Cyclol

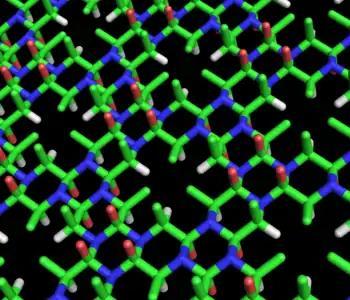
Figure 3: Stick model of the alanine cyclol fabric proposed by Dorothy Wrinch. The cyclol fabric is conceptually similar to a beta sheet, but more uniform and laterally denser. The fabric has large "lacunae" arranged in a hexagonal pattern, in which three C atoms (shown in green) and three H atoms (shown in white) converge on a (relatively) empty spot in the fabric. The two sides of the fabric are not equivalent; all the C atoms emerge from the same side, which is the "upper" side here. The red atoms represent hydroxyl groups (not carbonyl groups) and emerge (in sets of three) from both sides of the fabric; the blue atoms represent nitrogen. This hypothetical structure has not been observed in nature.

In two tandem Letters to the Editor (1936), Wrinch and Frank addressed the question of whether the cyclol form of the peptide group was indeed more stable than the amide form. A relatively simple calculation showed that the cyclol form is significantly "less" stable than the amide form. Therefore, the cyclol model would have to be abandoned unless a compensating source of energy could be identified. Initially, Frank proposed that the cyclol form might be stabilized by better interactions with the surrounding solvent; later, Wrinch and Irving Langmuir hypothesized that hydrophobic association of nonpolar sidechains provides stabilizing energy to overcome the energetic cost of the cyclol reactions.